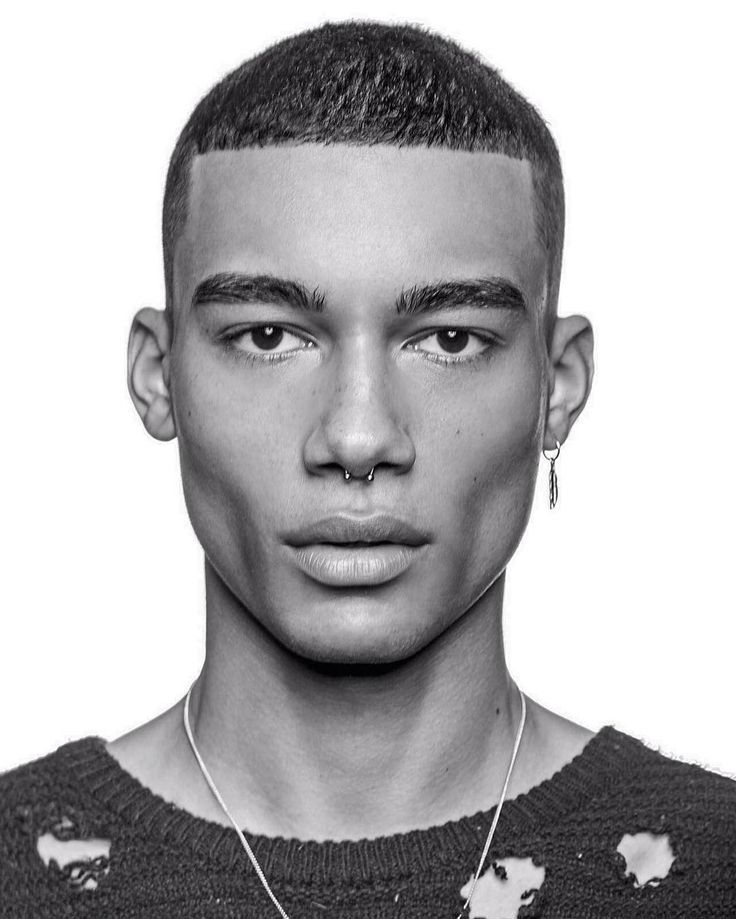
Gender: men